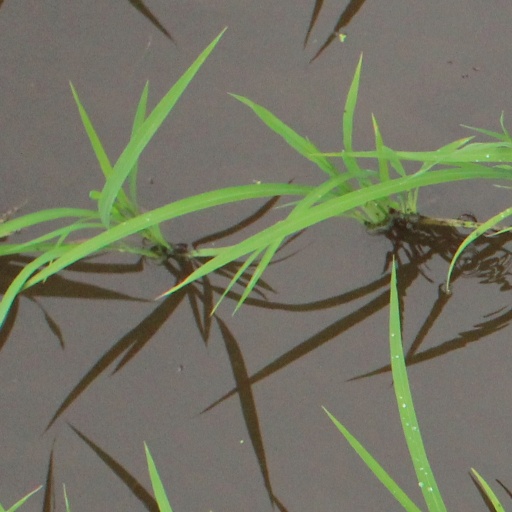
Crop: rice